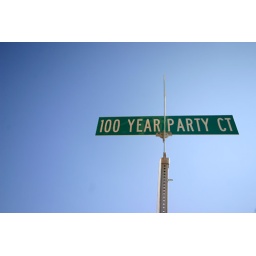
A street sign in the town of Prospect